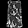
Label: Shirt